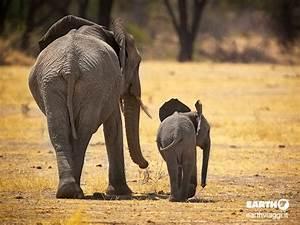
elephant